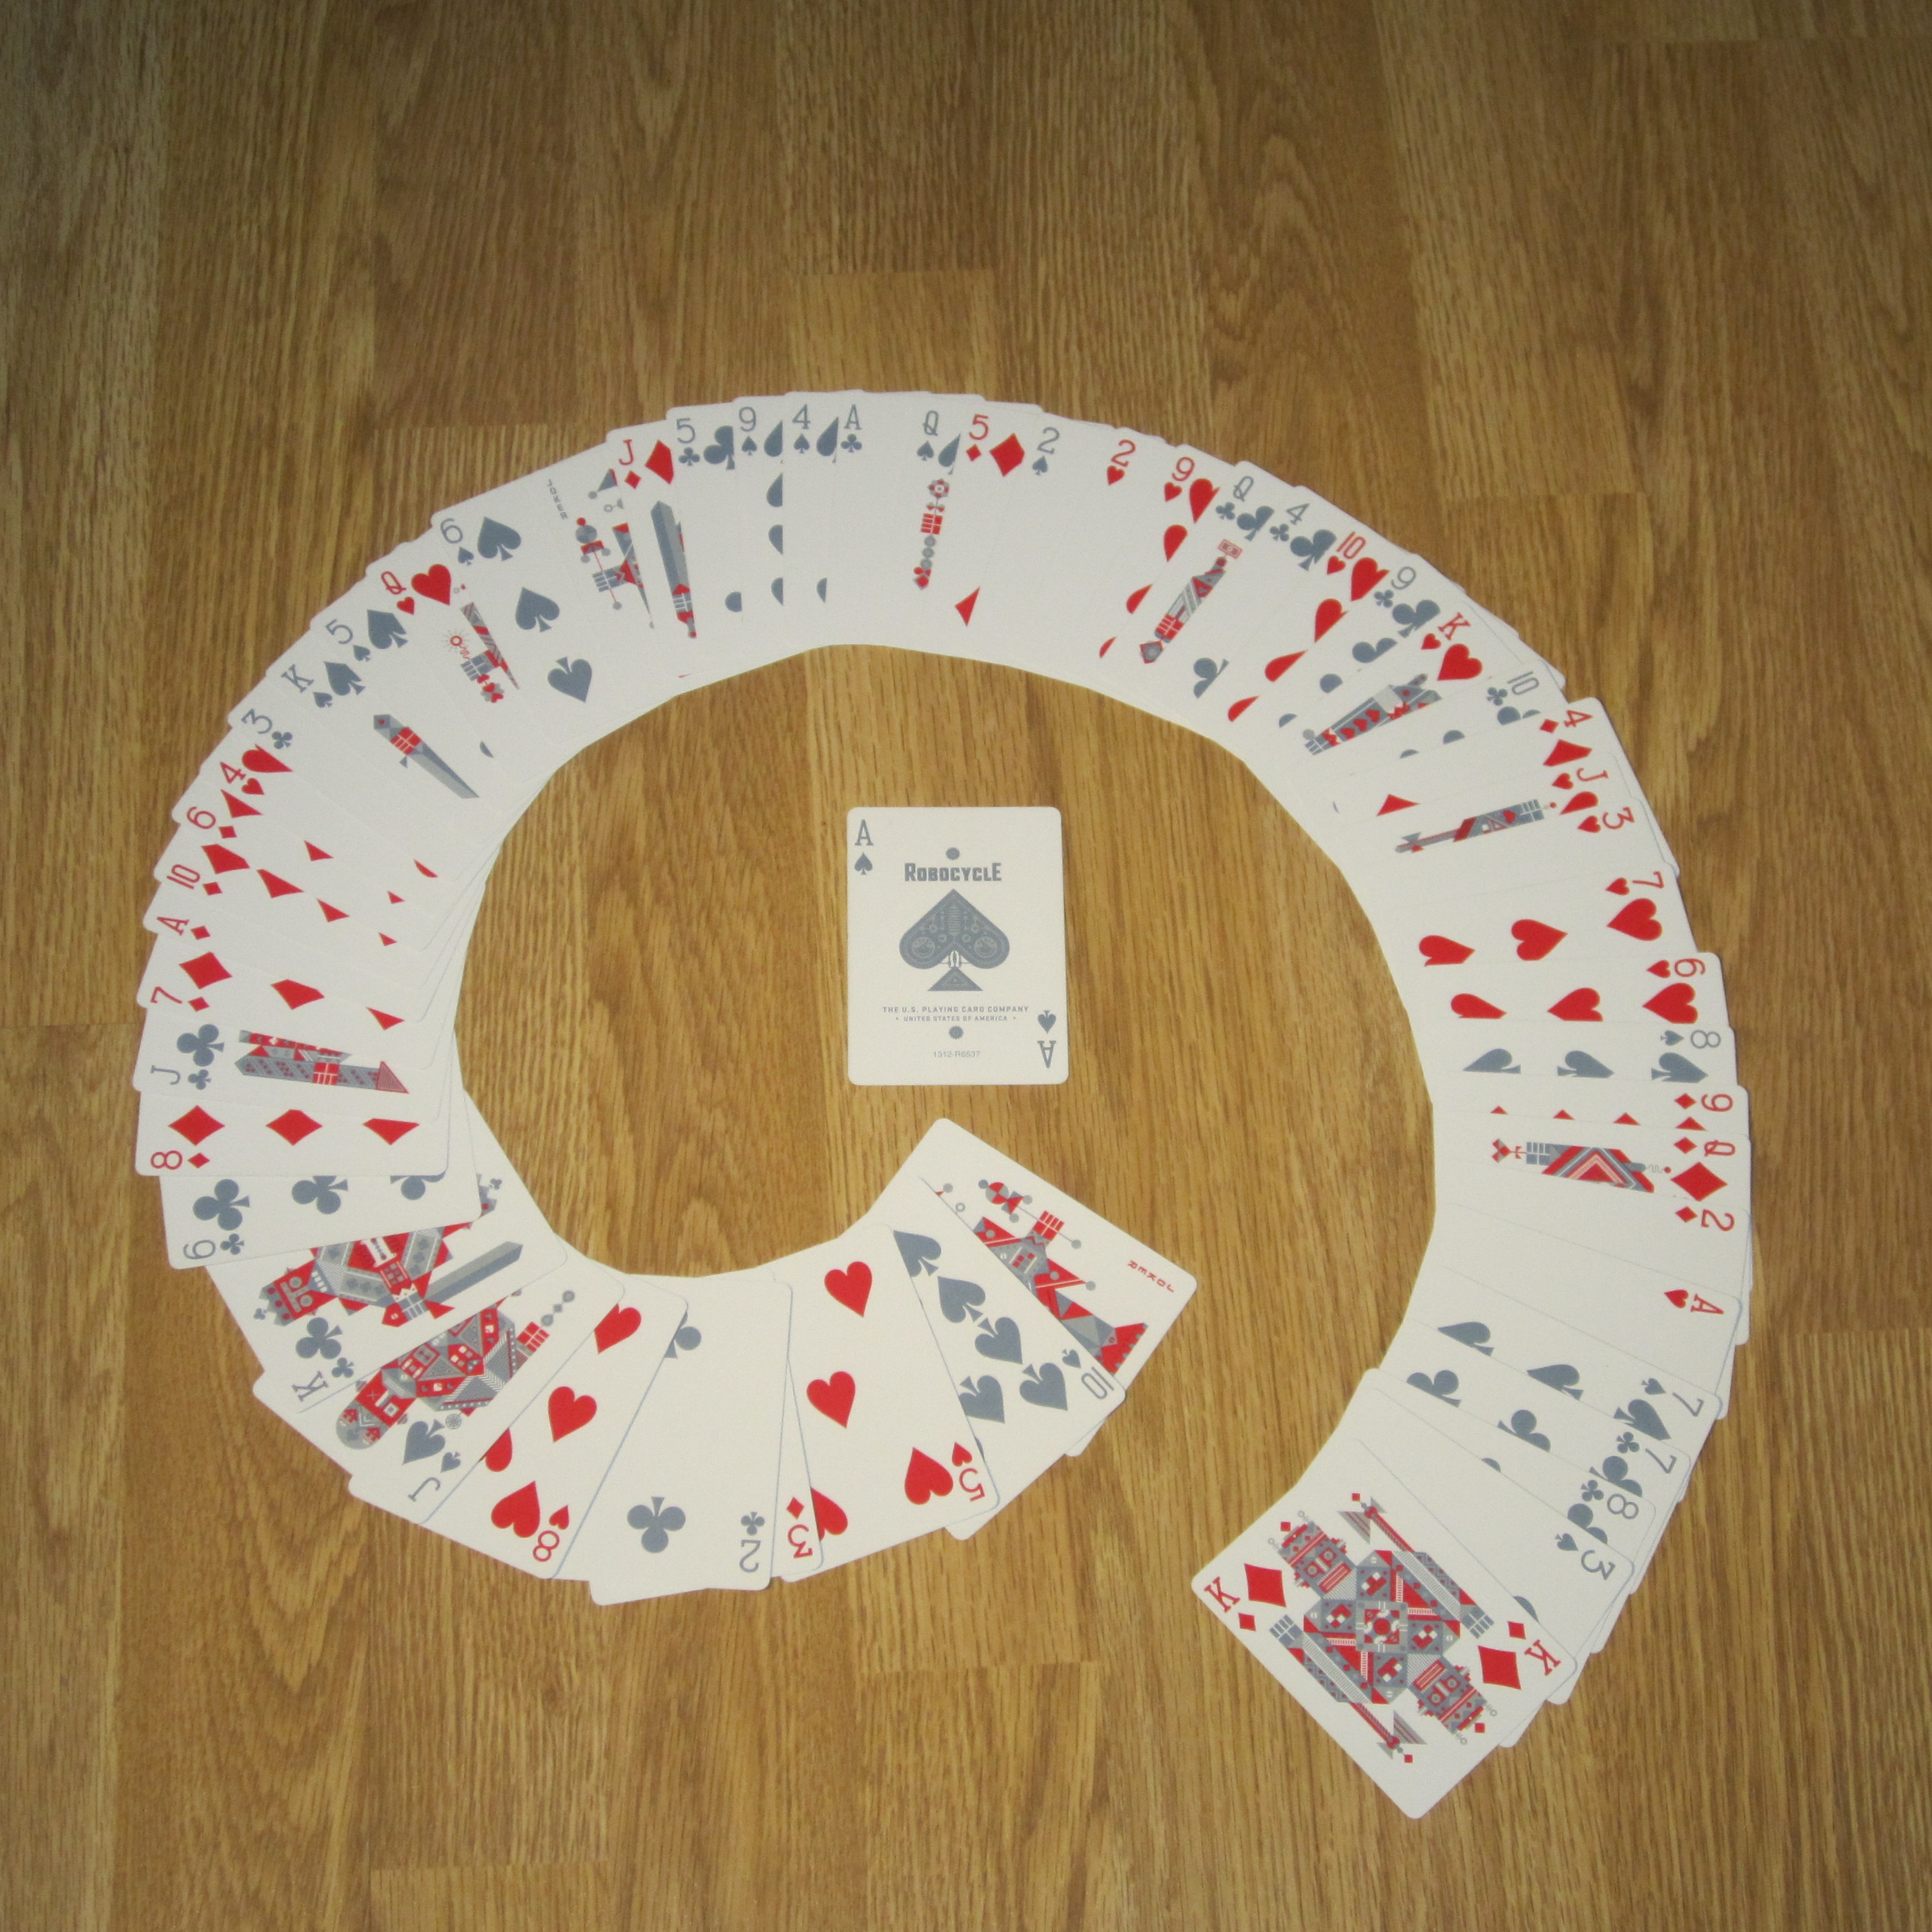
number, whirlpool, paper, circle, christmas decoration, cards, games, shape, presentation